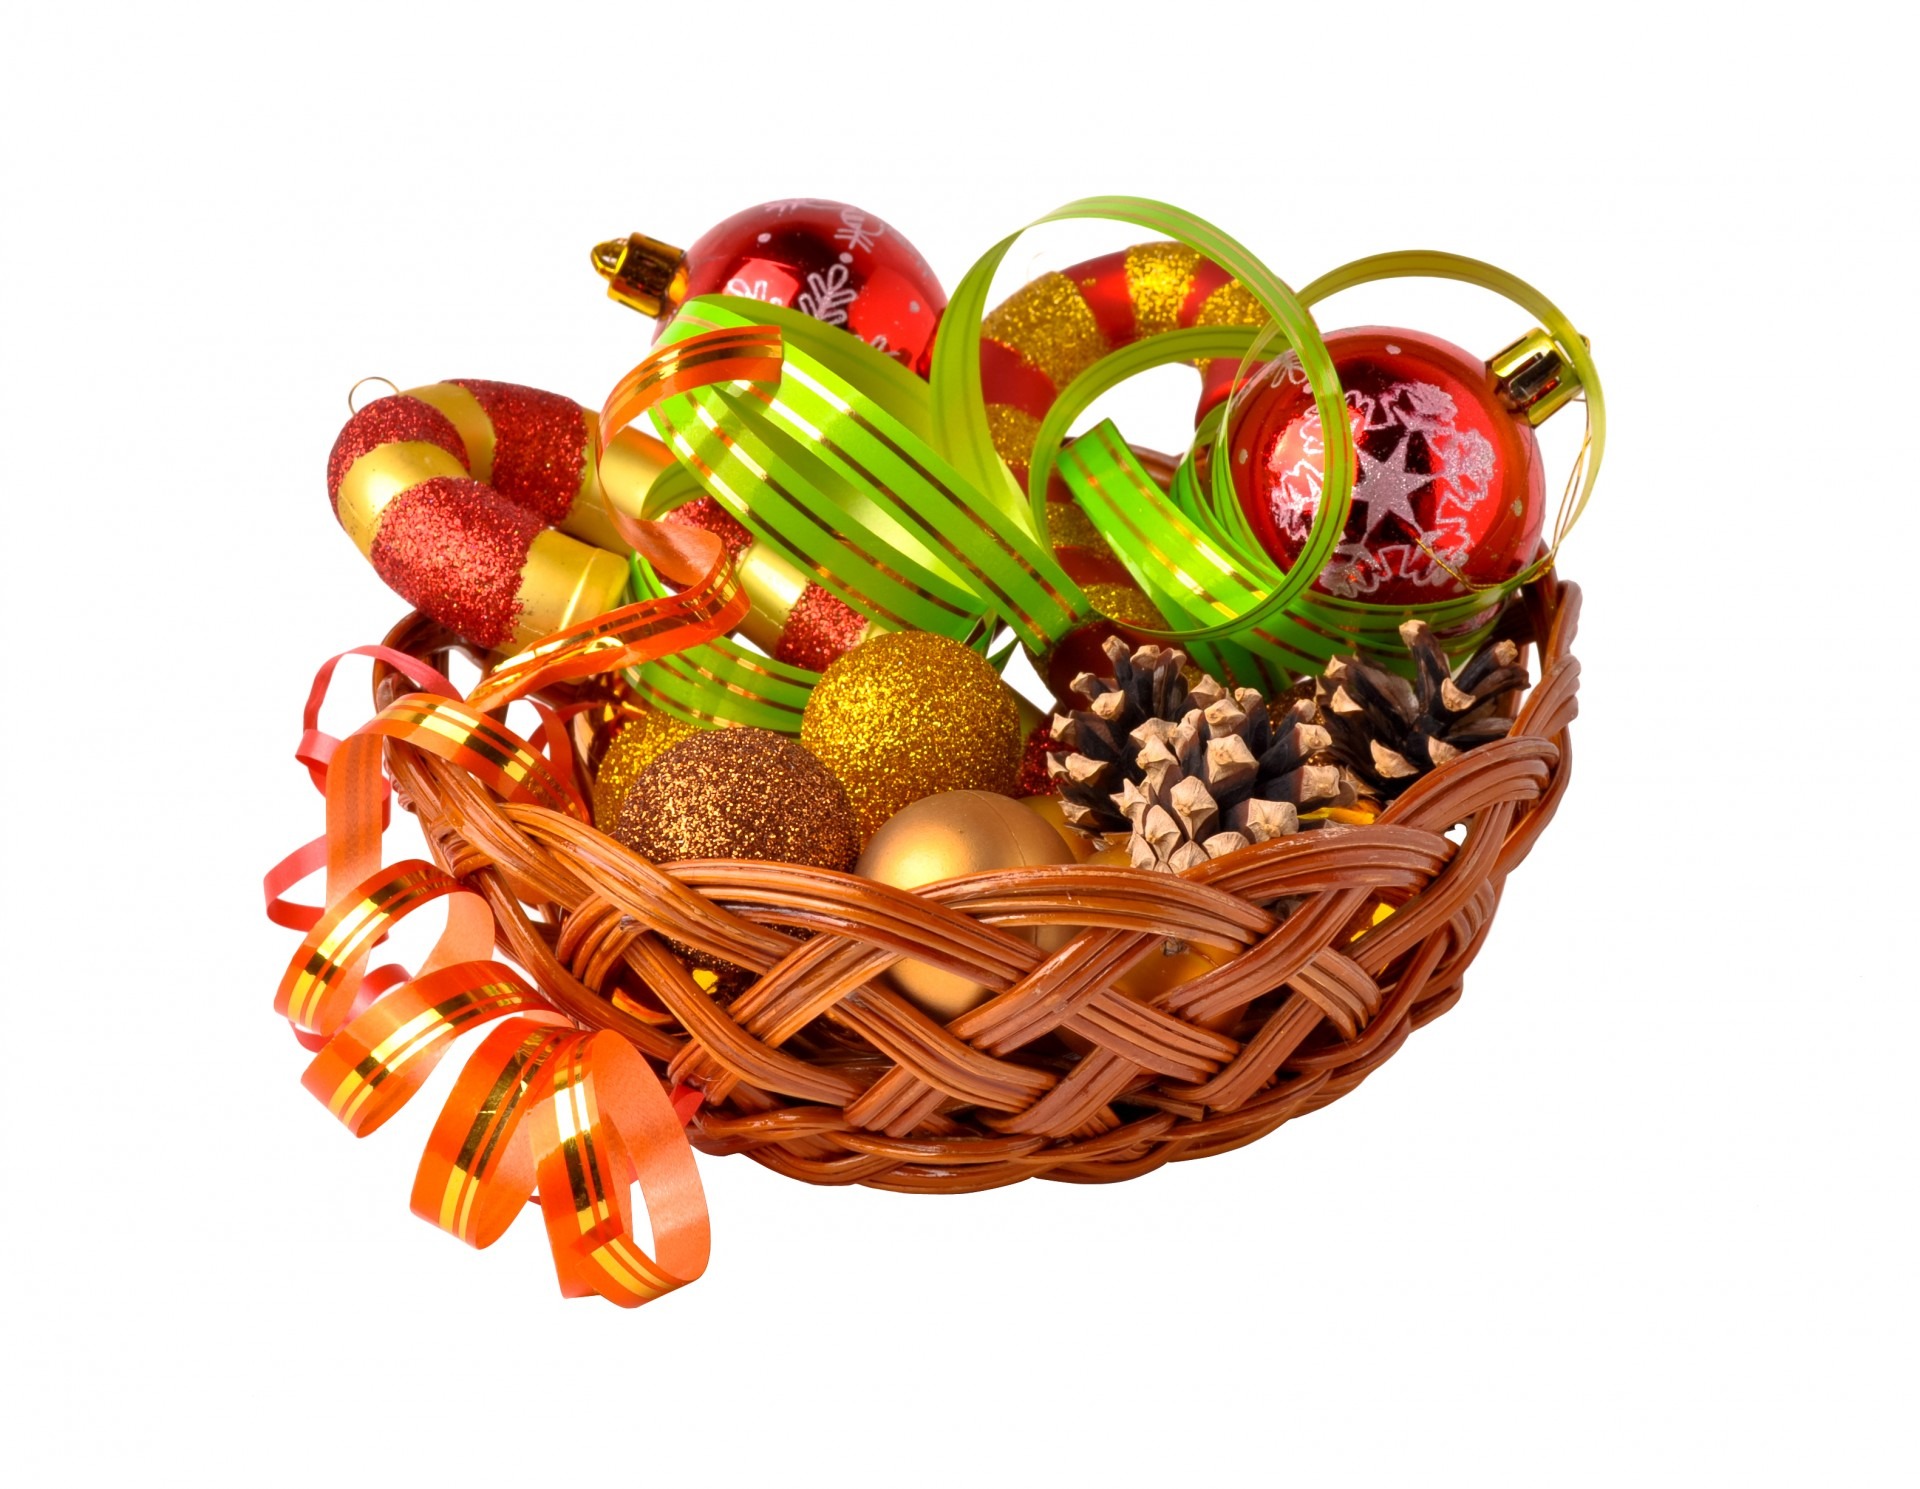
tree, food, produce, holiday, basket, christmas, new year, christmas decoration, background, dishes, needles, ball, capacity, cones, trash, home accessories, gift basket